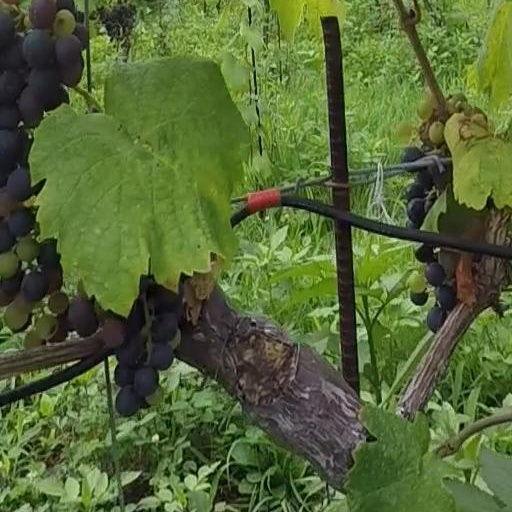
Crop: grape